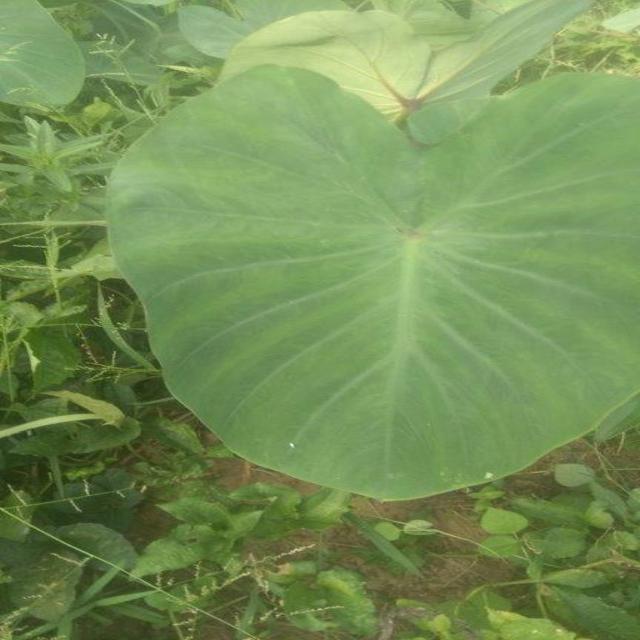
Label: Healthy